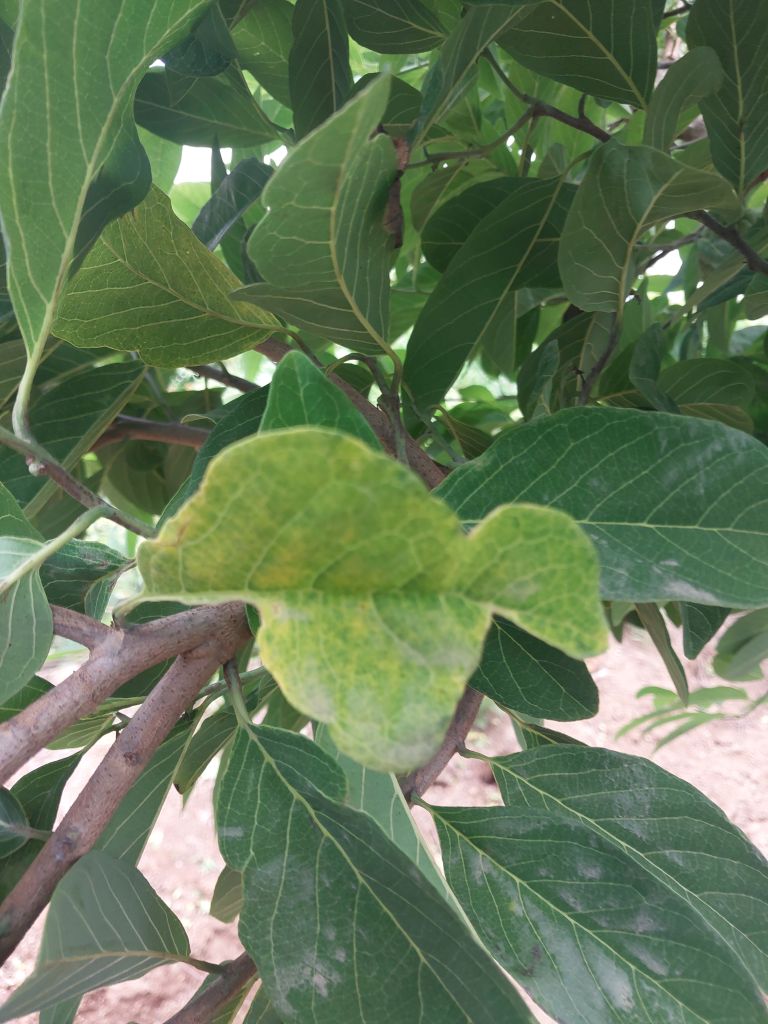
Disease label: Leaf spot on Leaves